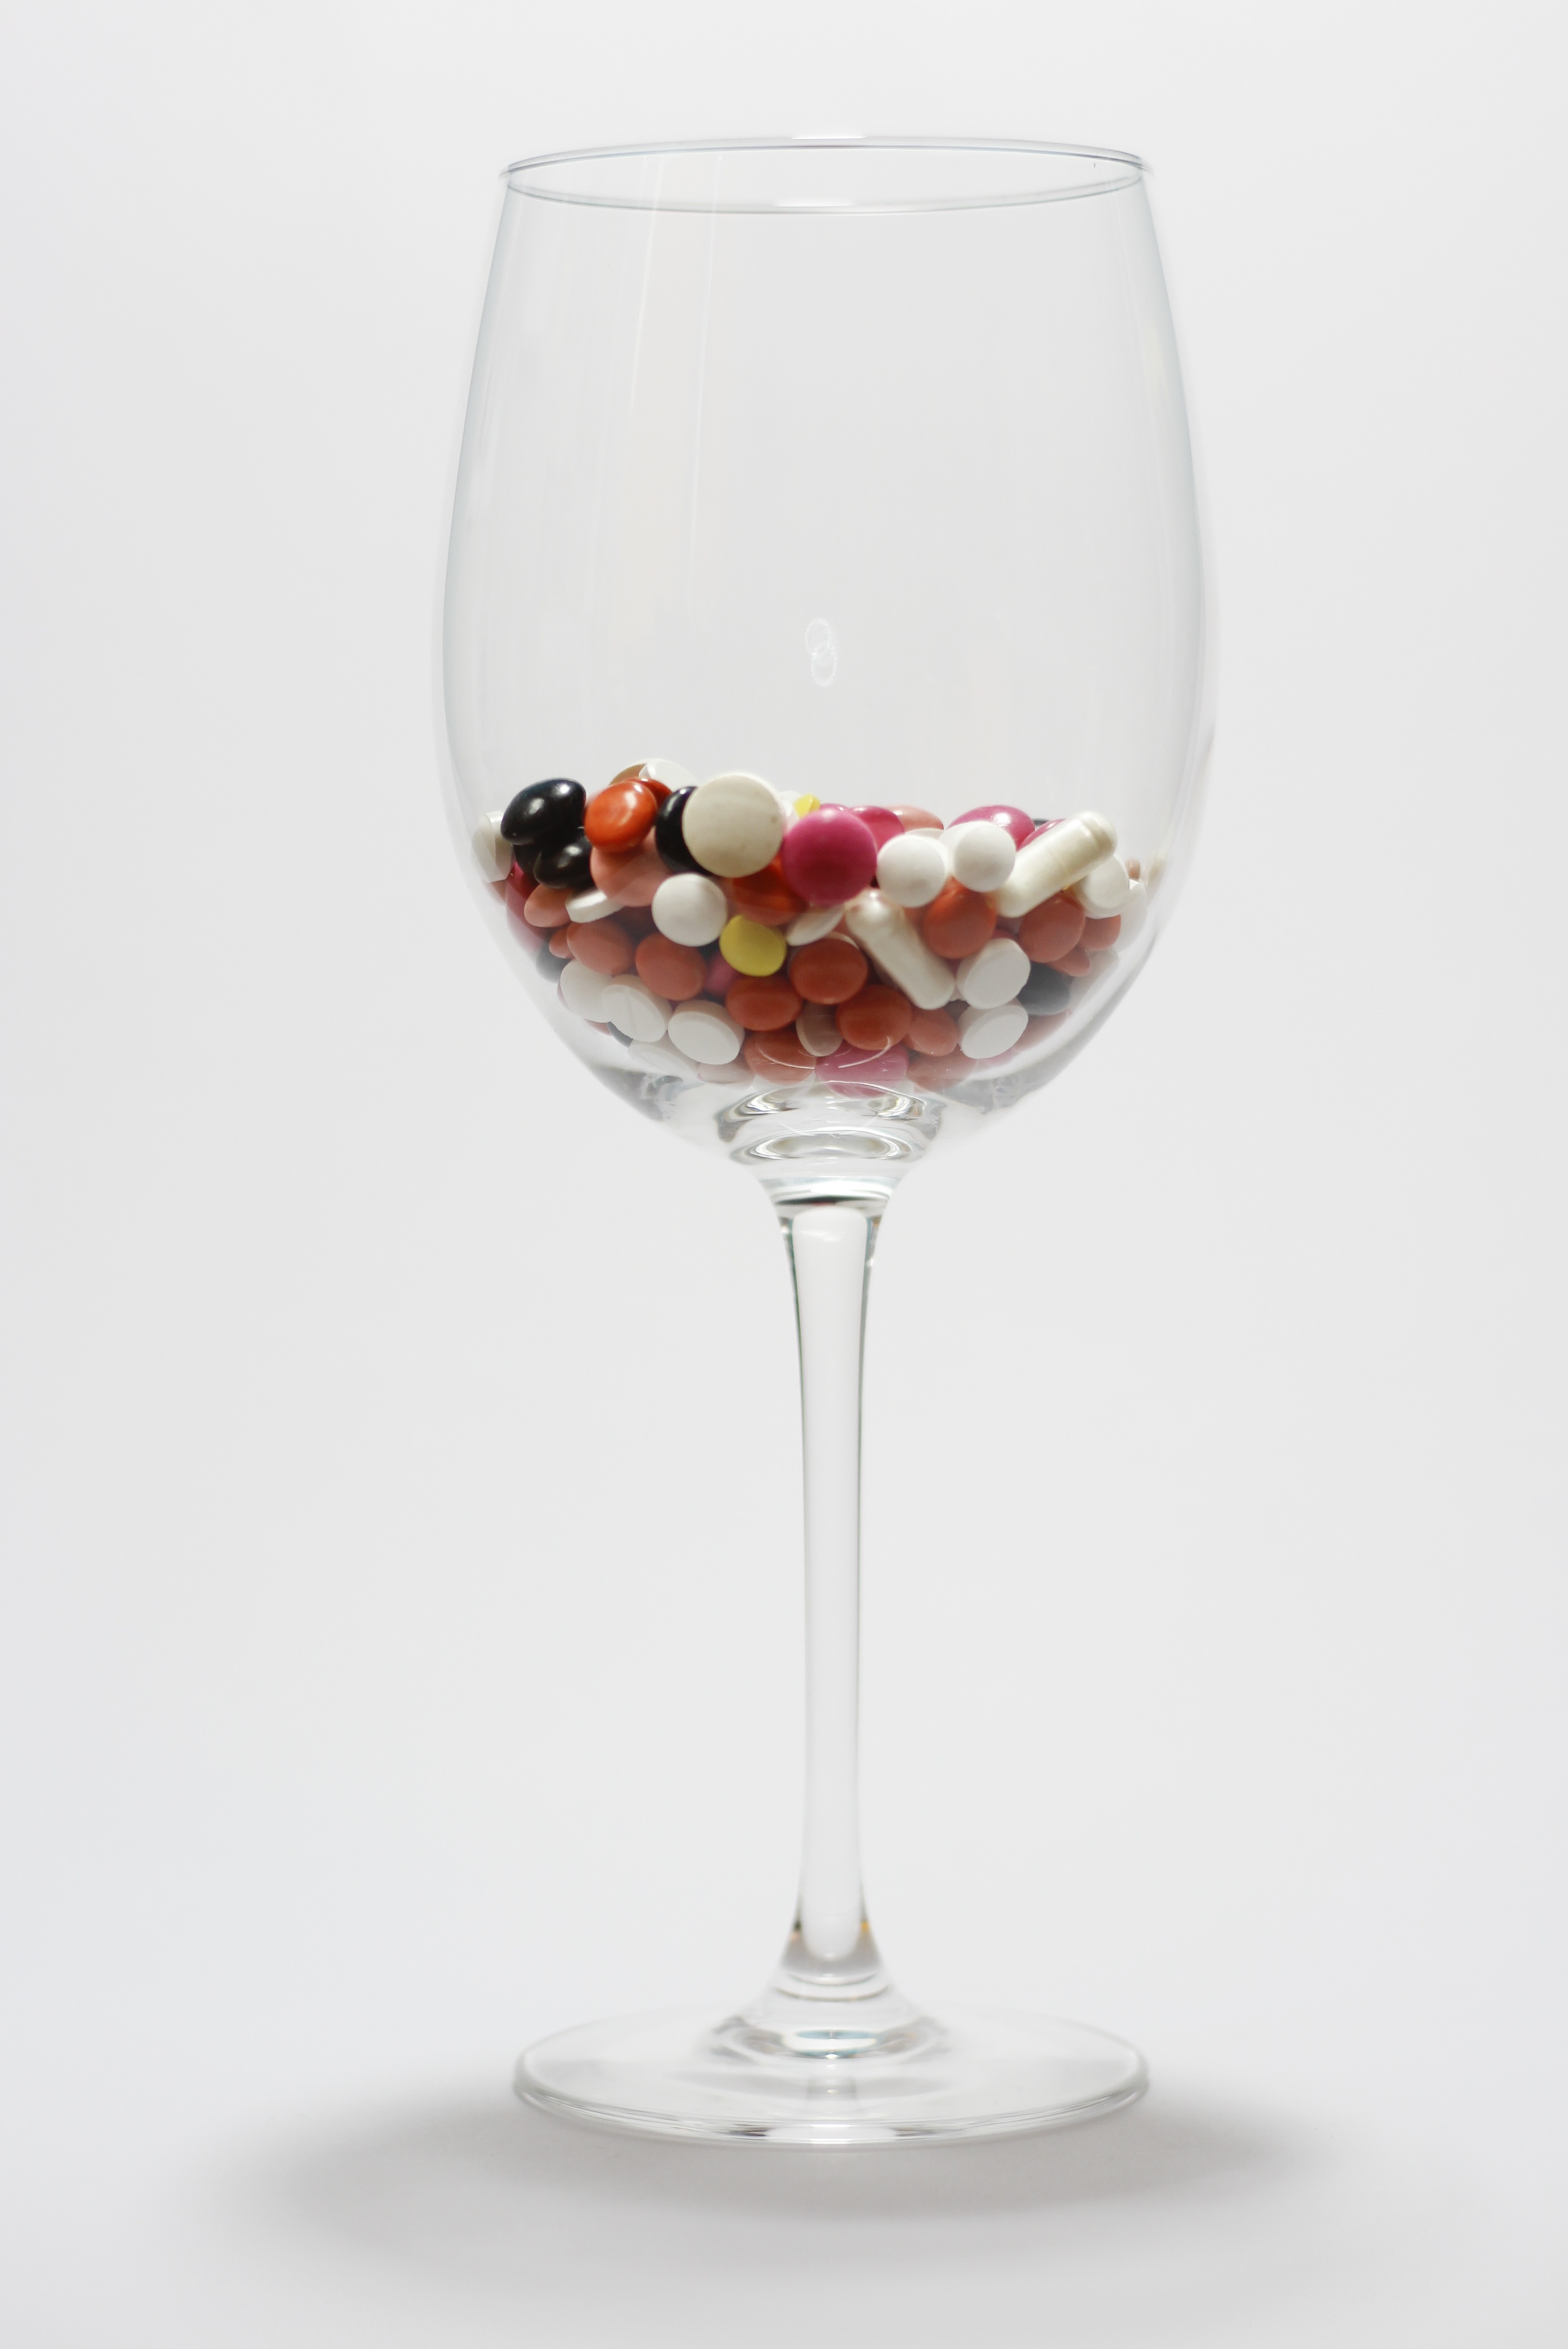
wine, glass, drink, red wine, tableware, material, wine glass, pharmacy, tablets, medical, medications, cure, stemware, the pill, treat yourself, get sick, the disease, drinkware, champagne stemware